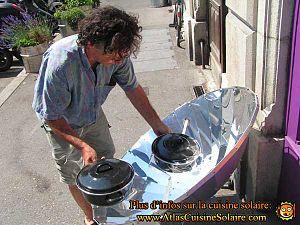
Cuisson solaire.